Ber Borochov

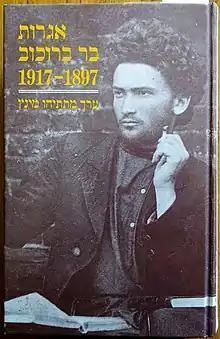
Igrot Ber Borochov (Ber Borochov letters)

Borochov became highly influential in the Zionist movement because he explained nationalism in general, and Jewish Nationalism in particular, in terms of Marxist class struggle and dialectical materialism. He saw himself as a Marxist, and he laid out his philosophy in his first major work, published in 1905, "The National Question and the Class Struggle", in which he criticized capitalism. In November 1905, he joined, and soon became a leader of, the Poalei Zion movement, drafting in 1906 "Our Platform," the manifesto of the movement. In "Our Platform," Borochov attempted to answer the questions, "What is the Jewish national question?" and "What is its meaning for the Jewish working class, and how does it propose to solve it?"